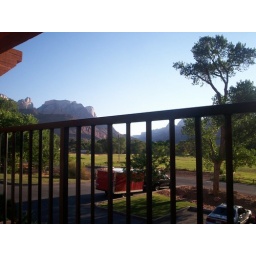
where we had our morning lattes, sitting in rocking chairs